Cho Oh-hyun

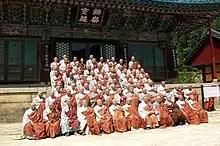
Shinhungsa Monastery, entrance of summer retreat

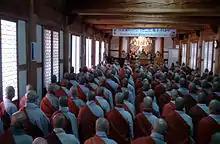
Dharma Talk of Seorak Musan Cho Oh Hyun

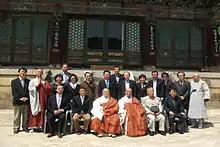
Lay disciples of Seorak Musan Cho Oh Hyun

His poems, "The Sound of The Ancient World", "Today" and "Bodhidharma," are published in World Literature Today.